Gor (film)

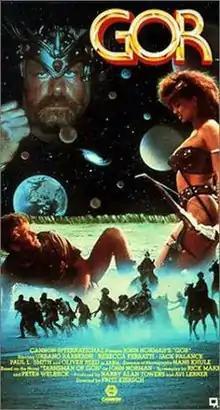
VHS cover

Gor is a 1987 science fiction fantasy film. It was loosely based on the 1966 novel "Tarnsman of Gor", the first in the "Gor" series of sword and planet novels. The series was written by philosophy professor and author John Frederick Lange Jr. under his pen name John Norman. There was a sequel to the film, "Outlaw of Gor" (1989).